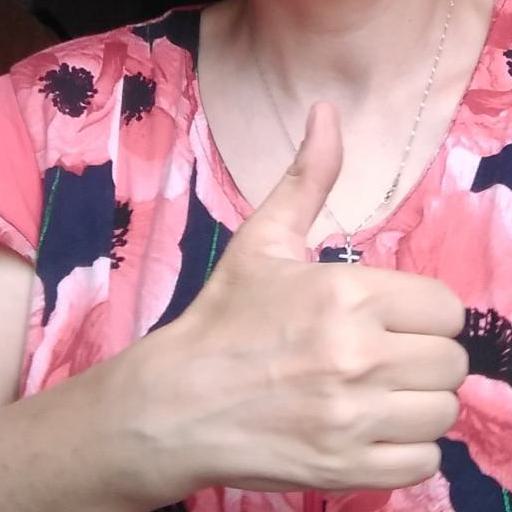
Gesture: like